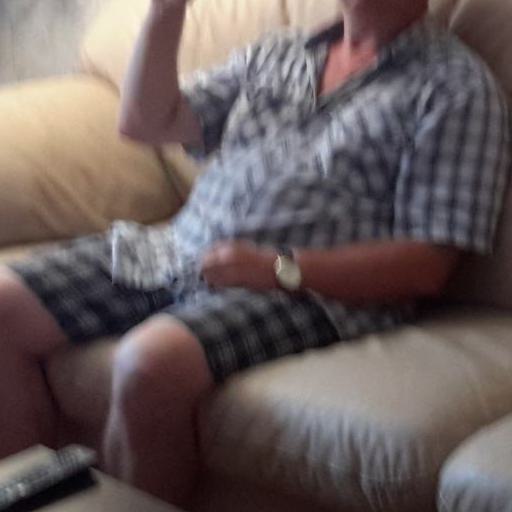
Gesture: no_gesture